Lineman (gridiron football)

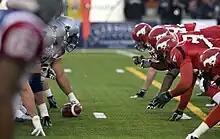
The Montreal Alouettes offensive line (left) and the Calgary Stampeders defensive line (right)

The defensive line (DL) consists of one or two defensive tackles and two defensive ends who play outside the defensive tackles. The defensive line works with the linebackers to try to control the line of scrimmage. The 4-3 defense, most commonly used in the NFL, employs two defensive tackles (and a defensive line of four men, with three linebackers behind them), while the 3-4 defense uses just a single defensive tackle, called the nose tackle (and a defensive line of three men, with four linebackers behind them). Defensive ends in a typical 3-4 have responsibilities more similar to a 4-3 defensive tackle than 4-3 defensive ends.